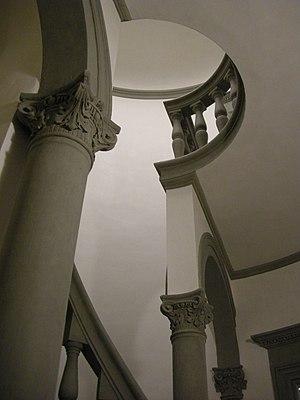
Le musée Bandini est un musée de Fiesole, près de Florence en Toscane, qui expose les collections du religieux Angelo Maria Bandini léguées par testament au diocèse de Fiesole en 1795, cinq ans avant sa mort.